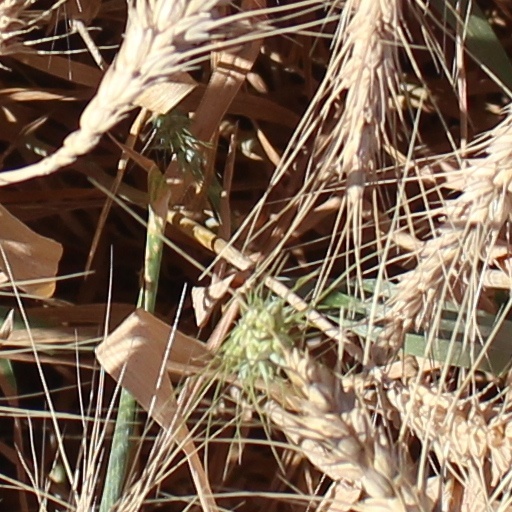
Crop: wheat